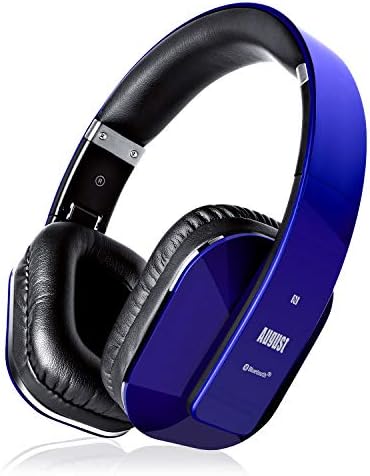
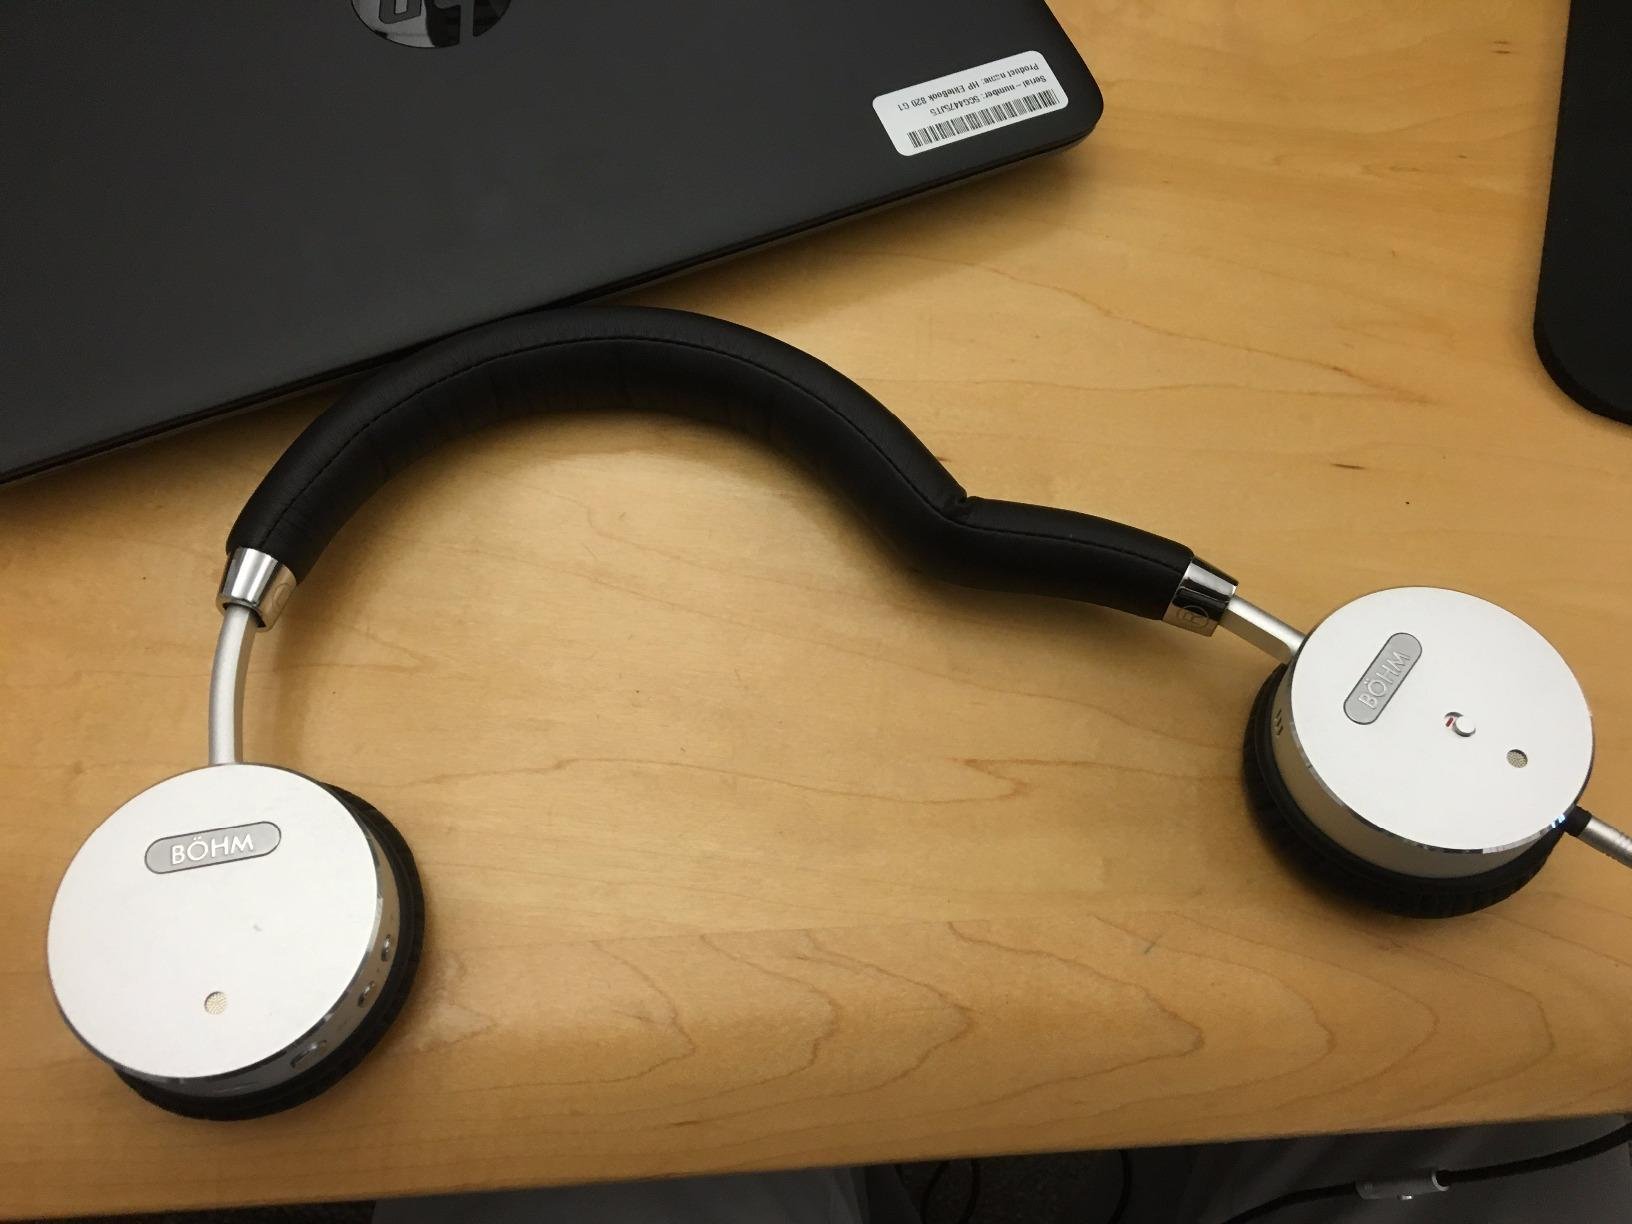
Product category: headphones
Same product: no